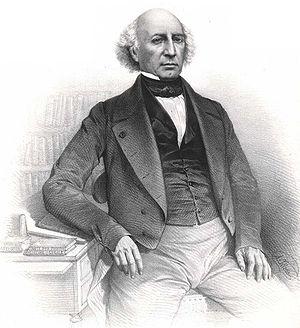
Mathieu Orfila (Mateu Josep Bonaventura Orfila i Rotger, 1787-1853), pionnier de la toxicologie médico-légale